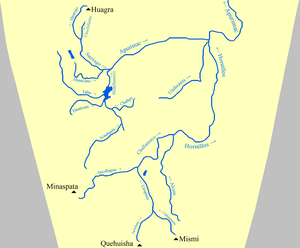
Sources de l'Apurimac et l'Hornillos
Le Río Apurímac est une rivière importante du Pérou, constituant la partie supérieure du cours de l'Ucayali et la branche de l'Amazone la plus éloignée de l'embouchure. Il rejoint le Mantaro pour former le Río Ene